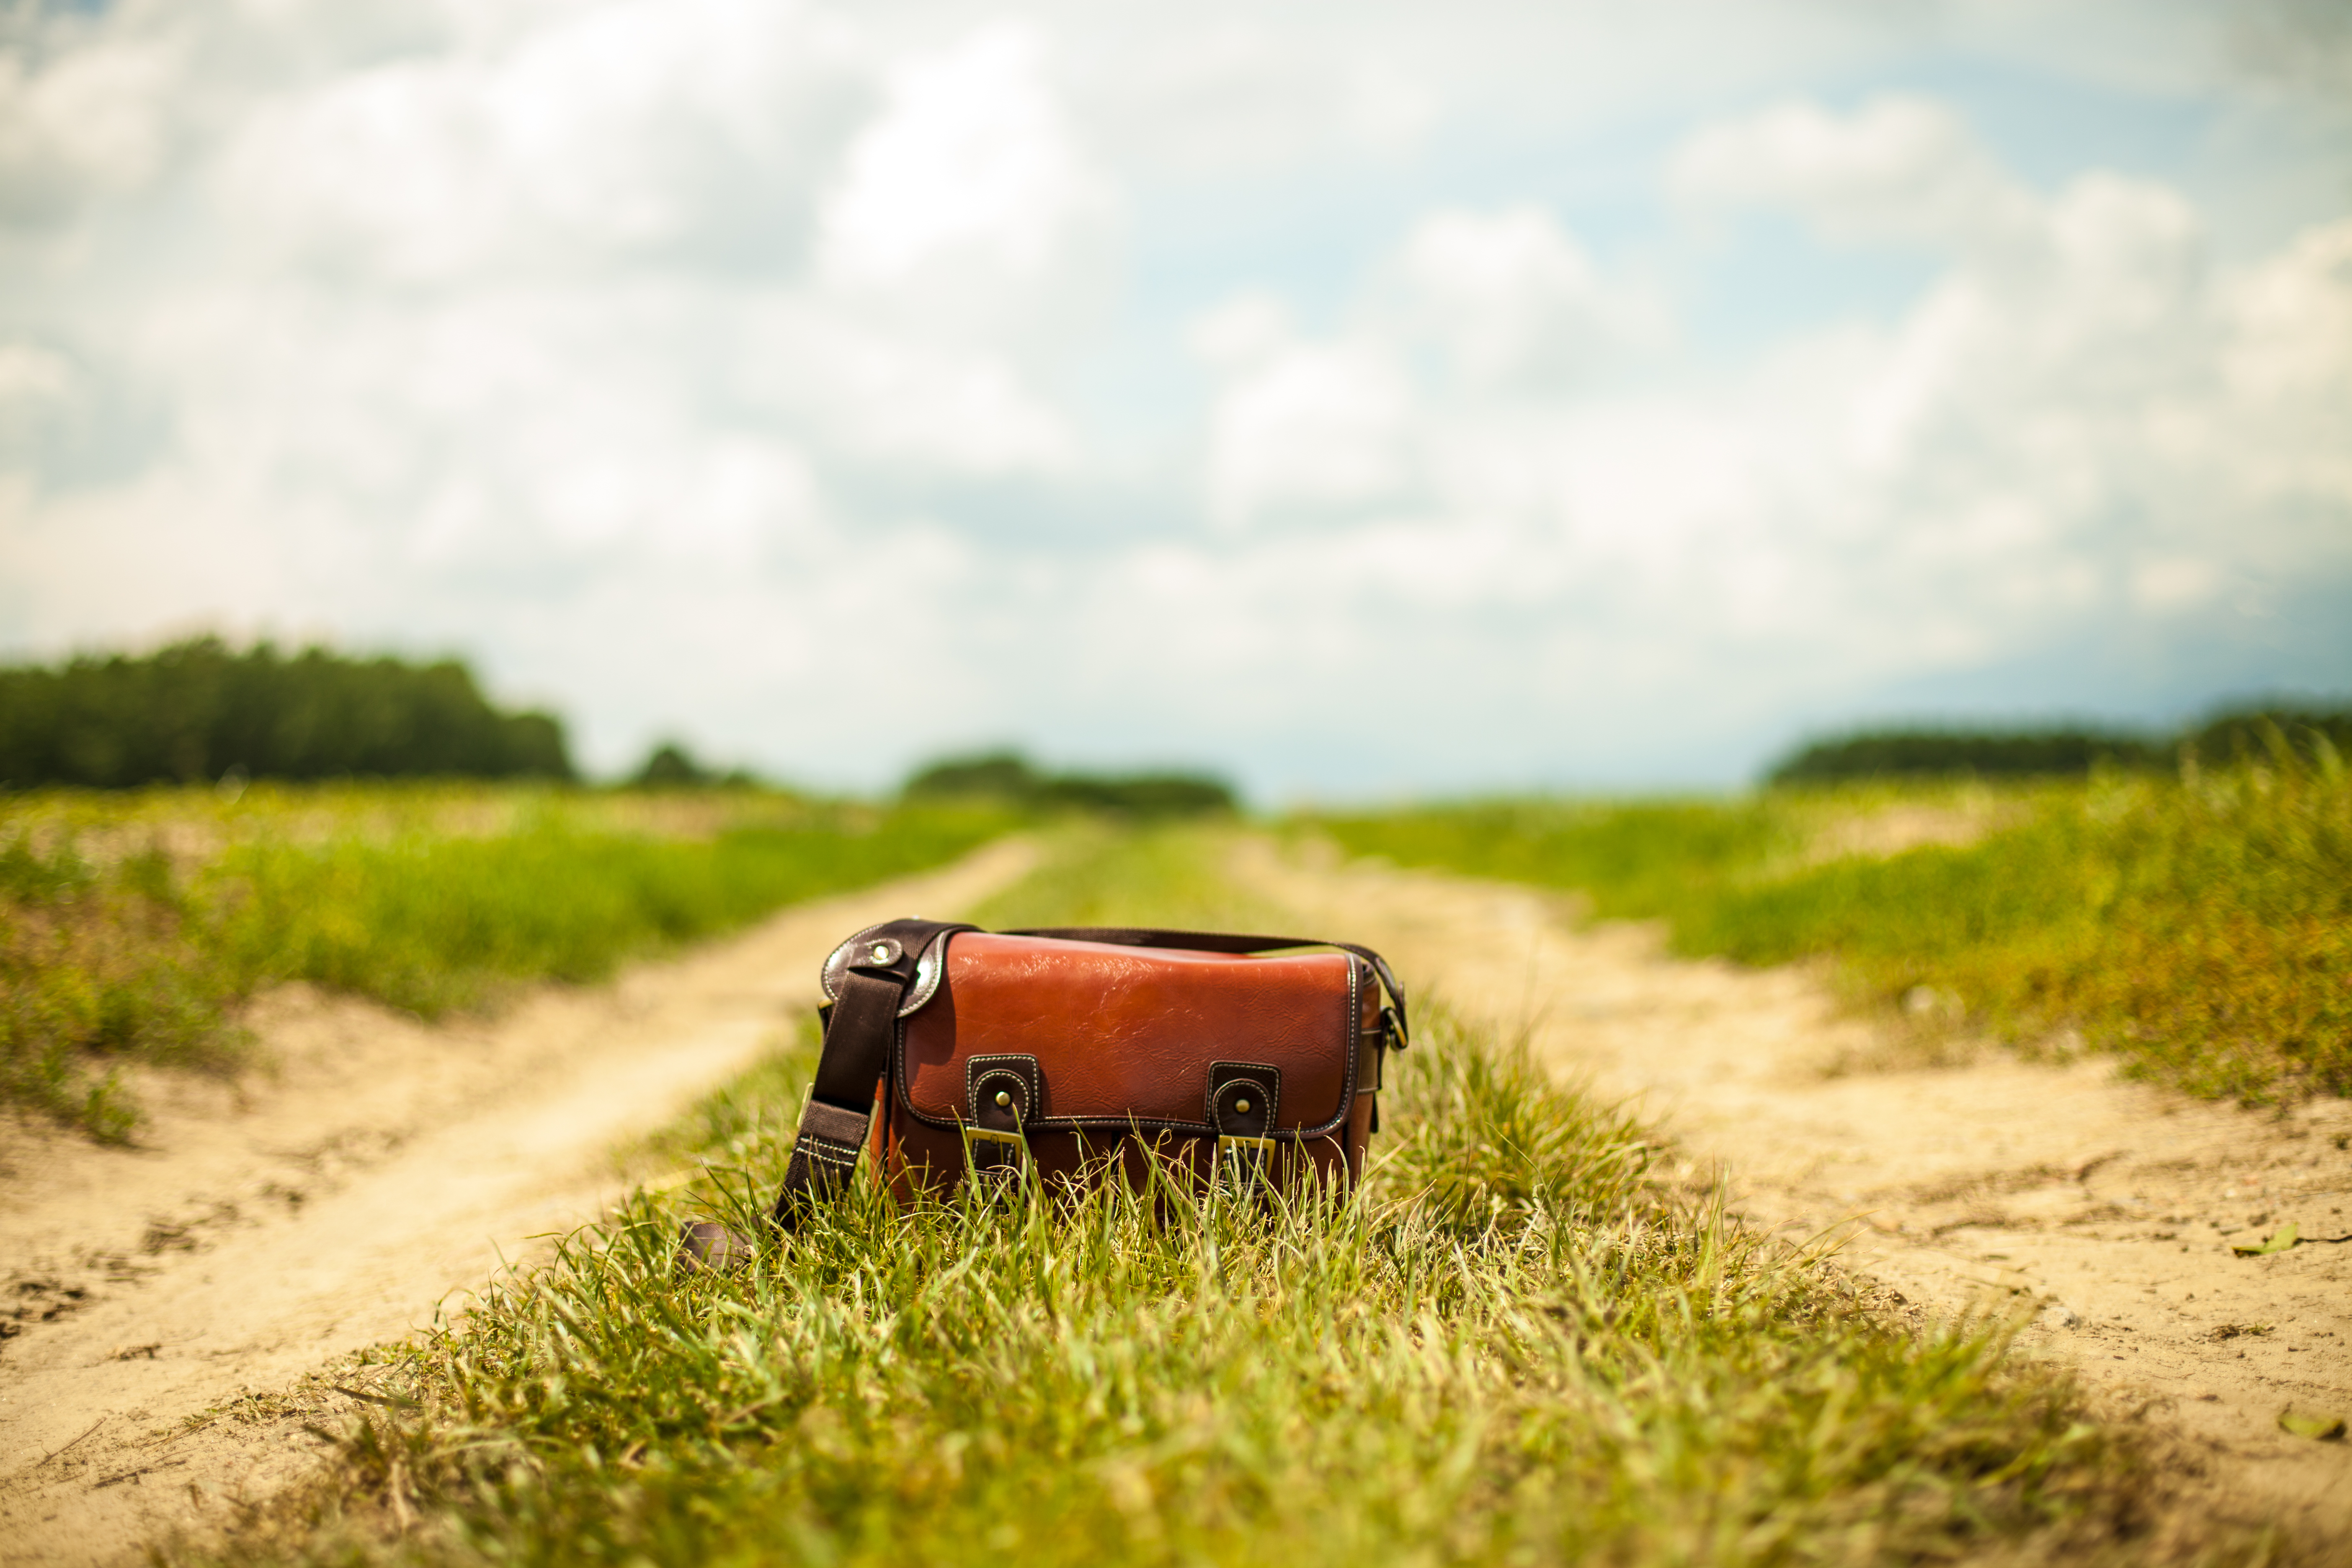
landscape, nature, grass, sand, sky, road, field, farm, lawn, vintage, meadow, prairie, hill, green, pasture, soil, bag, fashion, agriculture, grassland, country lane, habitat, ecosystem, rural area, natural environment, grass family